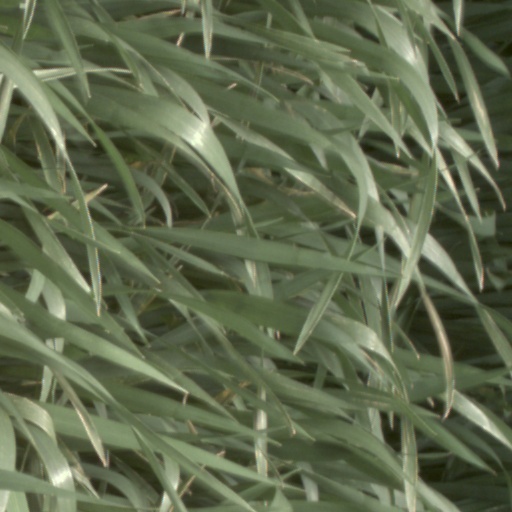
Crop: wheat